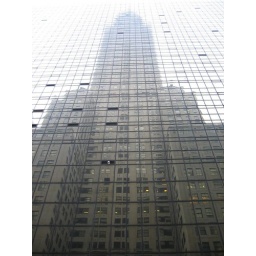
The building thats reflected in the glass is the chrisler building.